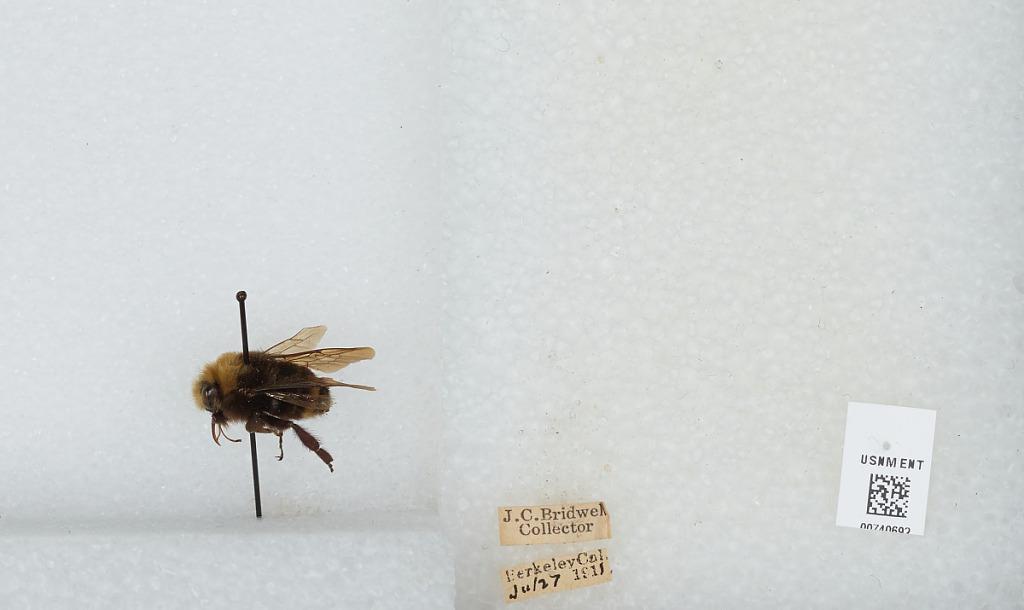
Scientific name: Bombus (Pyrobombus) vosnesenskii Radoszkowski
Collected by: J. Bridwell
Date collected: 1911-7-27
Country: United States
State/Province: California
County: Alameda
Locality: Berkeley
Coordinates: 37.8717, -122.273